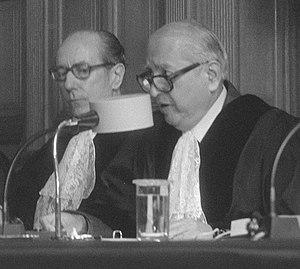
Guy Ladreit de Lacharrière, né le 27 juin 1919 à Marseille et mort le 10 mars 1987 à Paris, est un diplomate et juriste français.